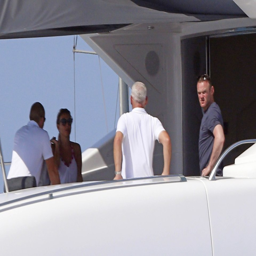
footballer spent a week on a luxury yacht on island